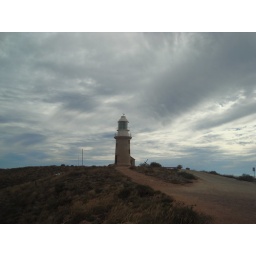
A lighthouse just north of Exmouth, with some crazy painted looking clouds above it.